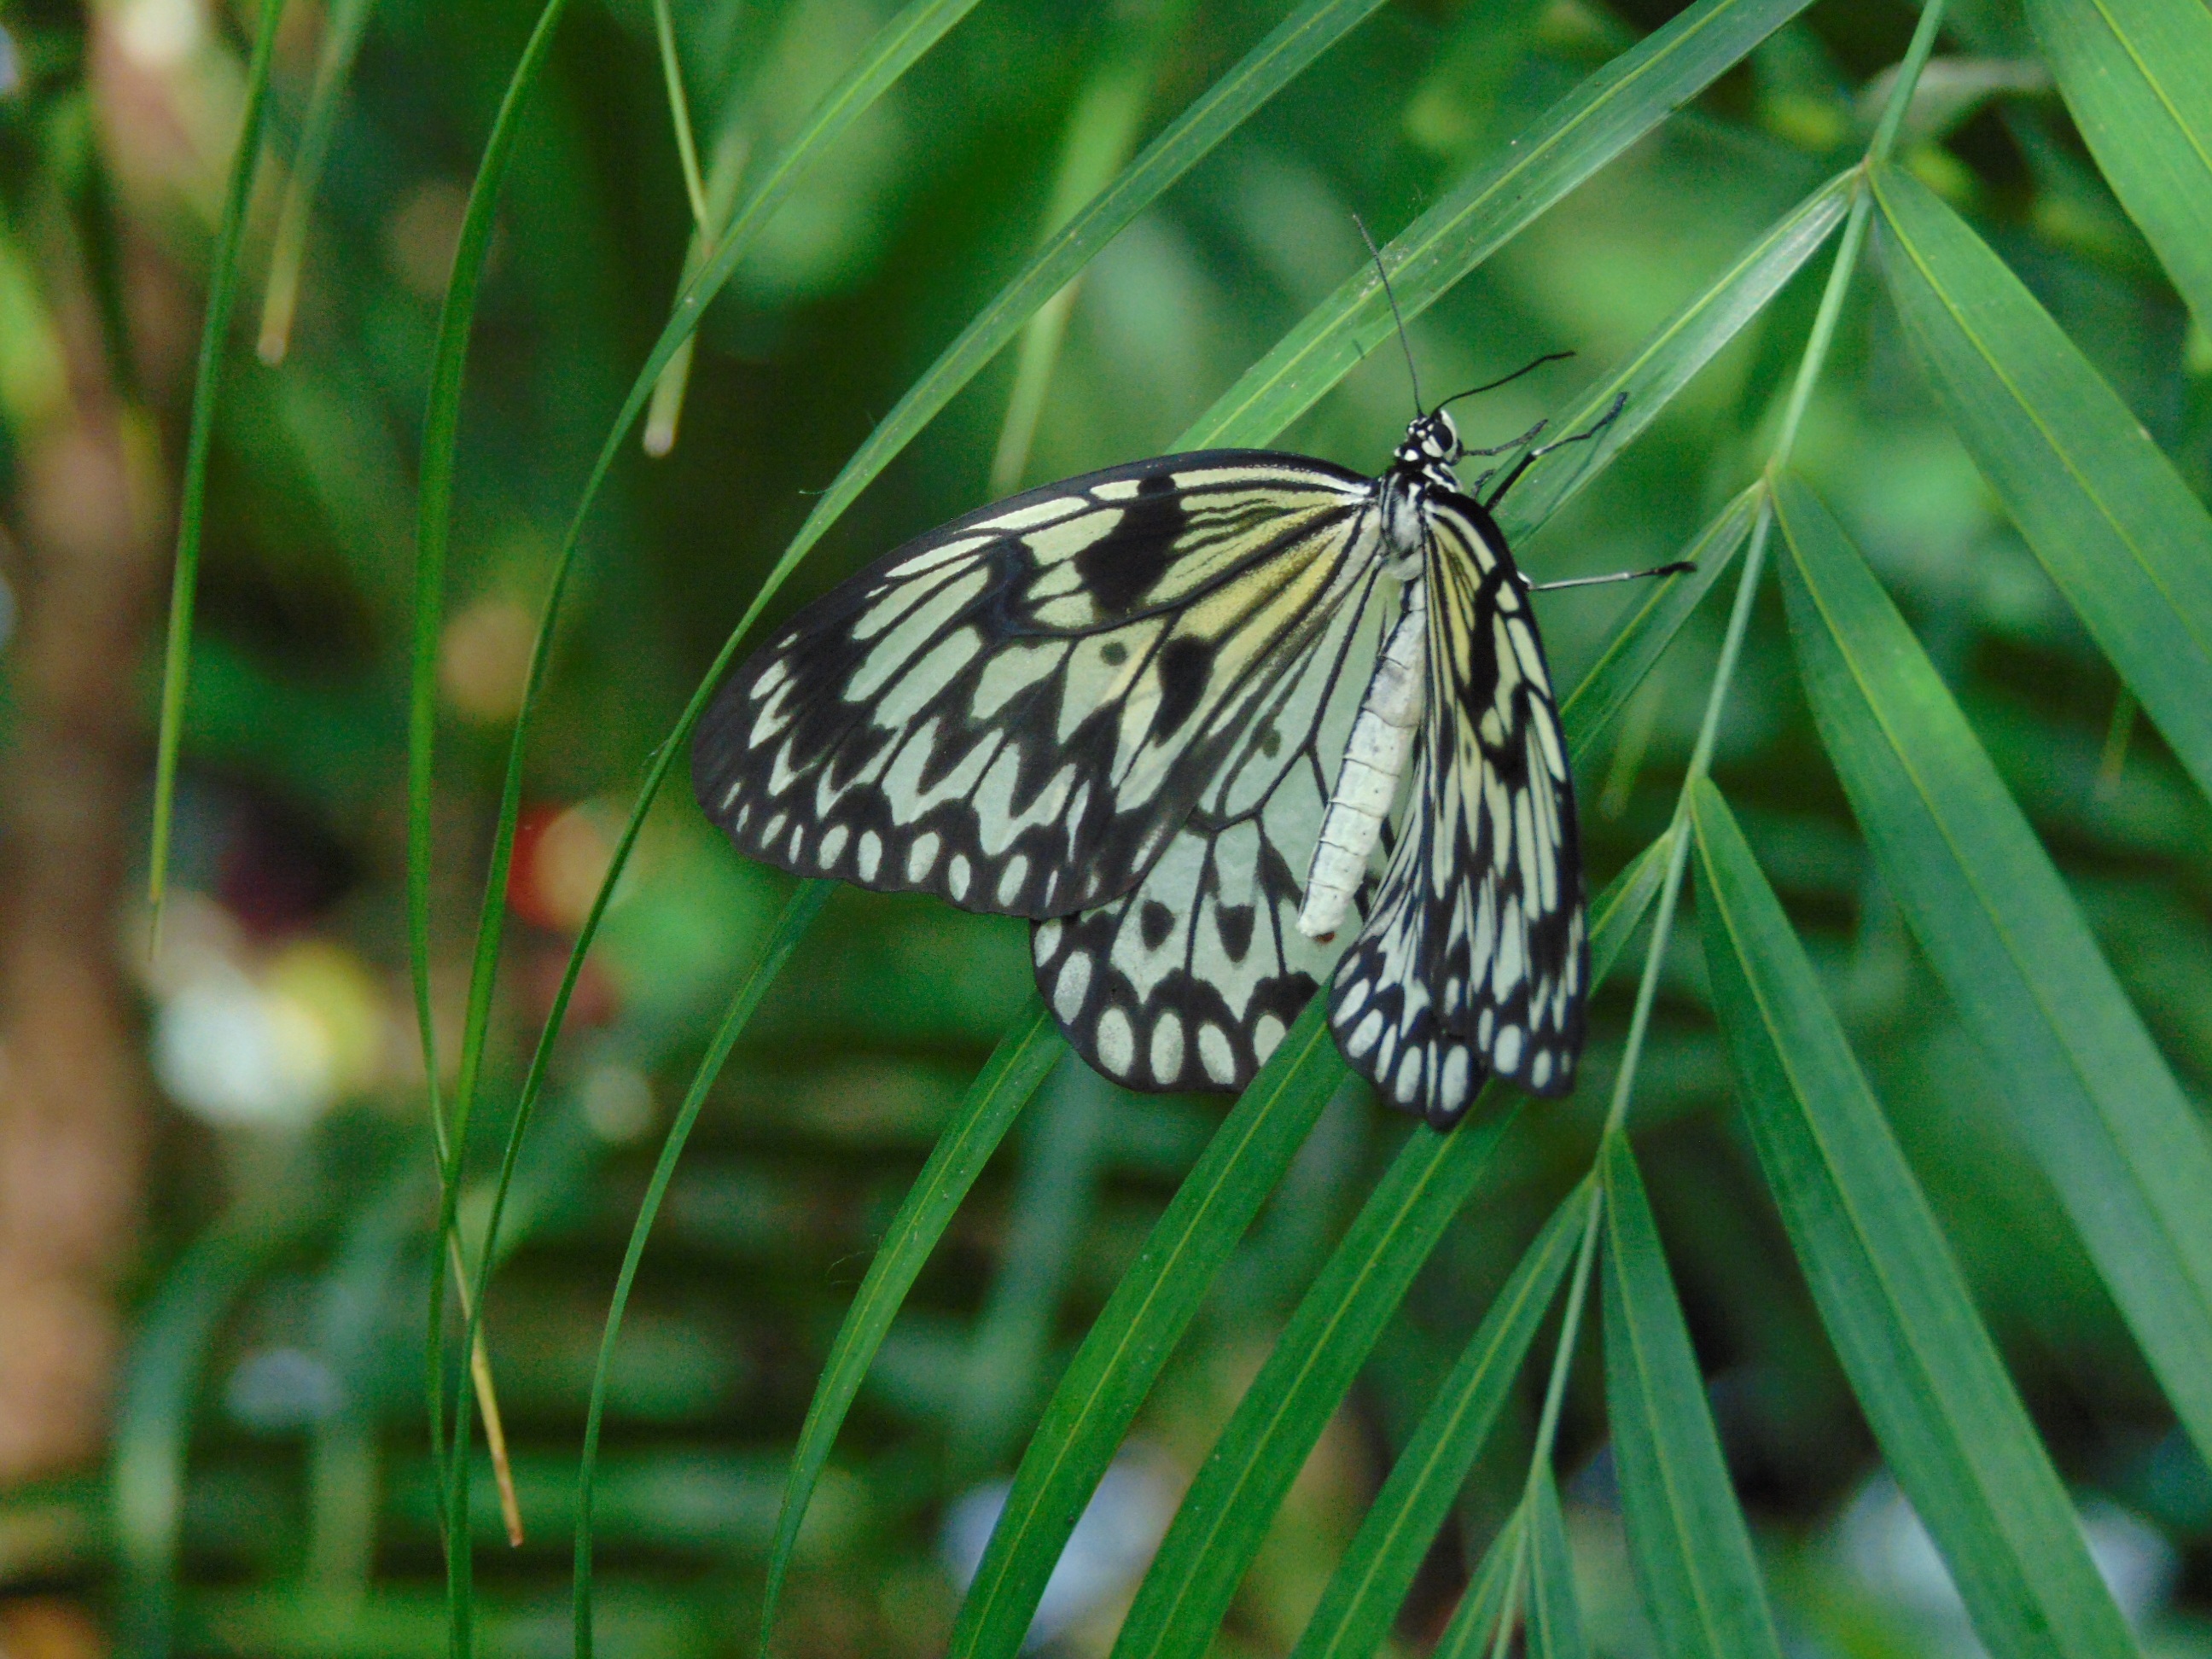
nature, grass, wing, leaf, flower, wildlife, green, insect, botany, butterfly, flora, fauna, invertebrate, close up, monarch butterfly, wings, macro photography, arthropod, pollinator, moths and butterflies, lycaenid